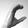
ASL letter: C